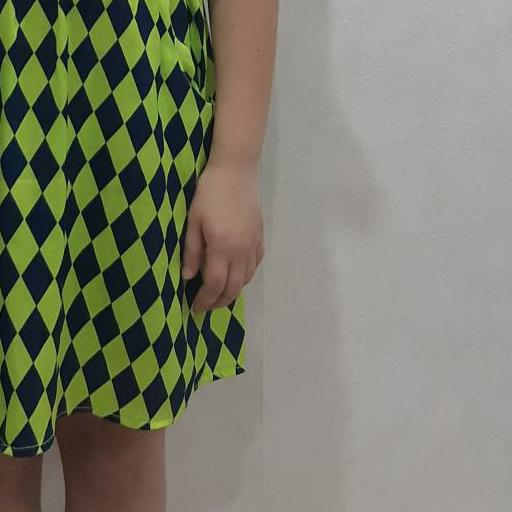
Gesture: no_gesture